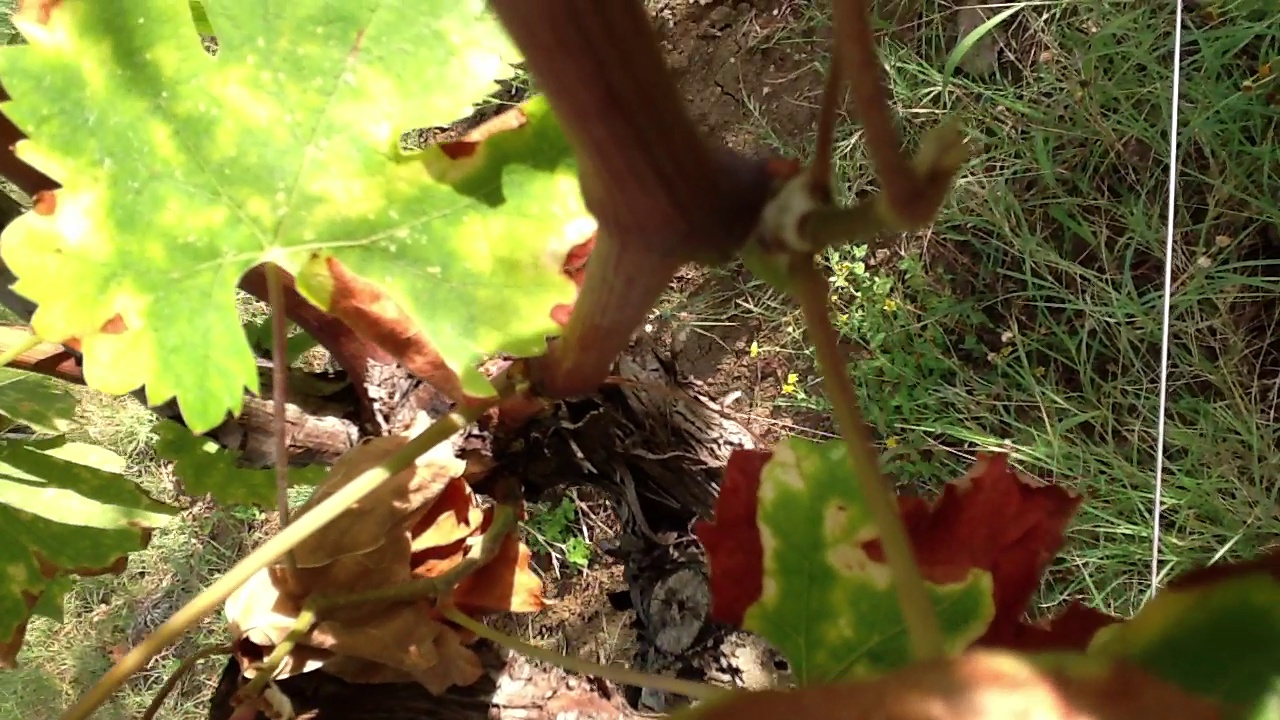
Label: esca